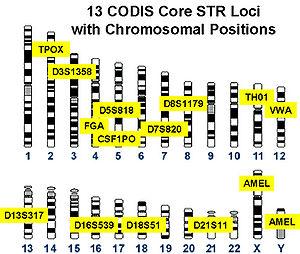
Une répétition en tandem à nombre variable correspond à un emplacement dans un génome où une courte séquence nucléotidique est organisée comme une répétition en tandem. On peut les trouver sur de nombreux chromosomes et elles montrent souvent des variations de longueur d'un individu à l'autre. Chaque variante agit comme un allèle hérité, ce qui permet de les utiliser pour une identification personnelle ou parentale. Leur analyse est utile dans la recherche génétique et biologique, la criminalistique et les empreintes digitales d'ADN.
Une empreinte génétique, ou profil génétique, est le résultat d'un ADN analyse génétique, rendant possible l'identification d'une personne à partir d'une petite quantité de ses tissus biologiques.